Bituminous waterproofing

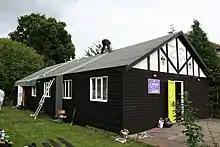
Replacing the roofing felt on a Scout hall in Wales

Bituminous waterproofing systems are designed to protect residential and commercial buildings. Bitumen (asphalt or coal-tar pitch) is a material made up of organic liquids that are highly sticky, viscous, and waterproof. Systems incorporating bituminous-based substrates are sometimes used to construct roofs, in the form of "roofing felt" or "roll roofing" products.